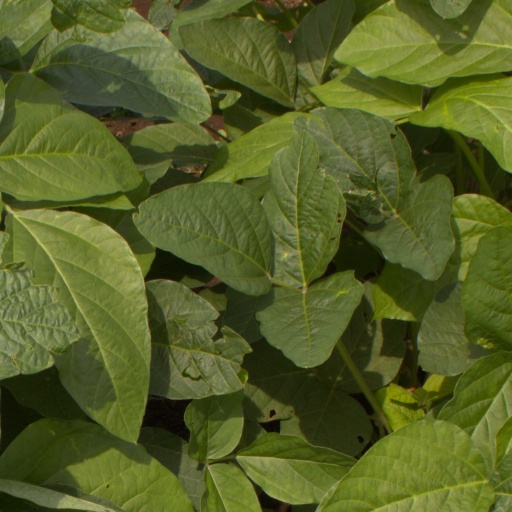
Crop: soybean